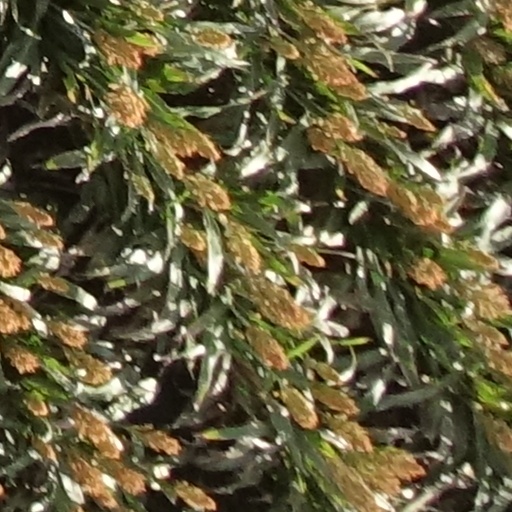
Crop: sorghum